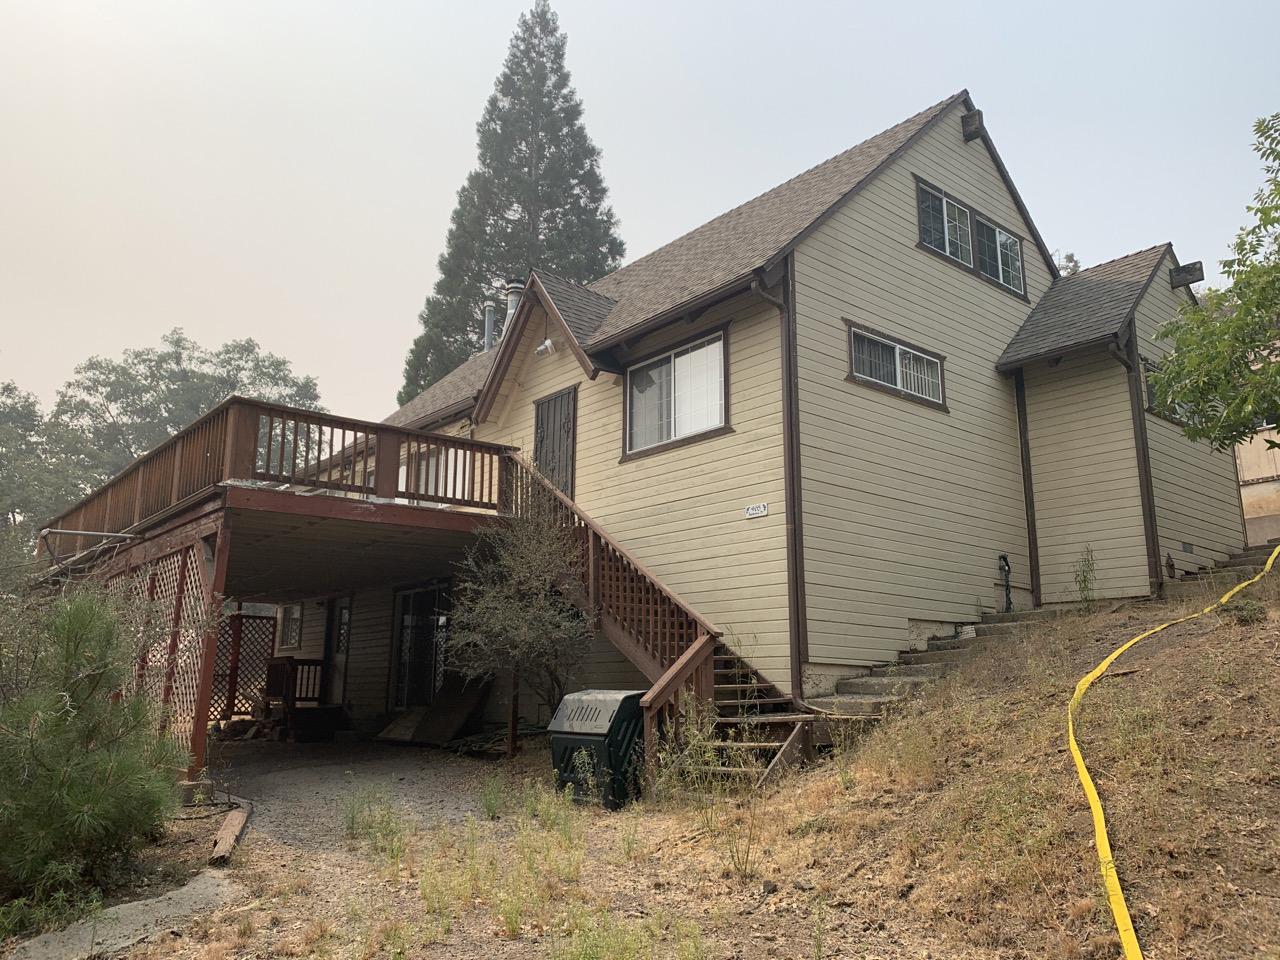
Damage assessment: no_damage